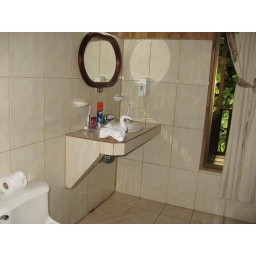
The maid left a swan in the bathroom